John McClintock (1770–1855)

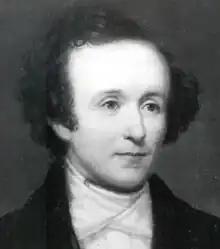
John McClintock

John McClintock (14 August 1770 – 12 July 1855) was an Irish magistrate for County Louth, and formerly Serjeant at Arms in the Irish House of Commons.